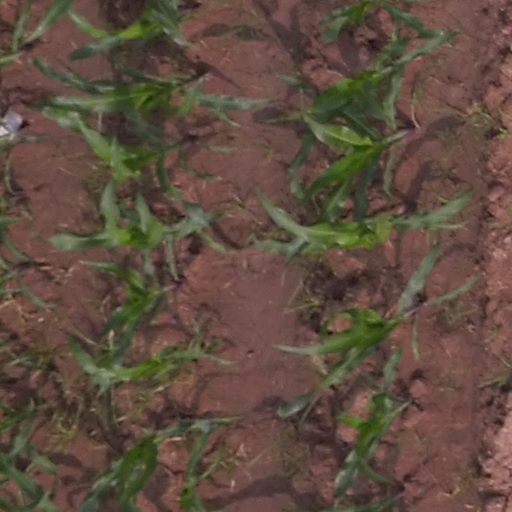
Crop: maize; corn